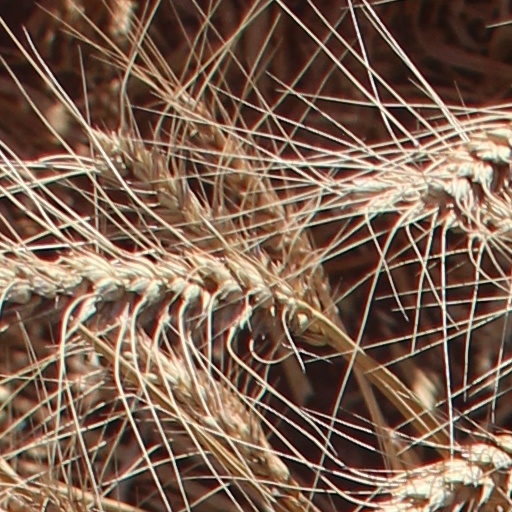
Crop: wheat